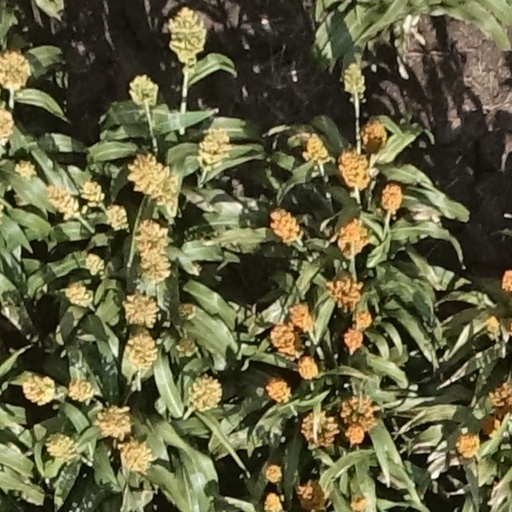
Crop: sorghum